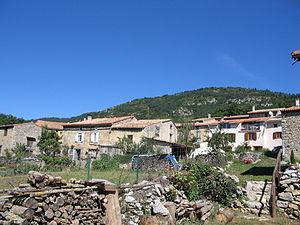
Le Village
Quirbajou est une commune française, située dans le département de l'Aude en région Occitanie.